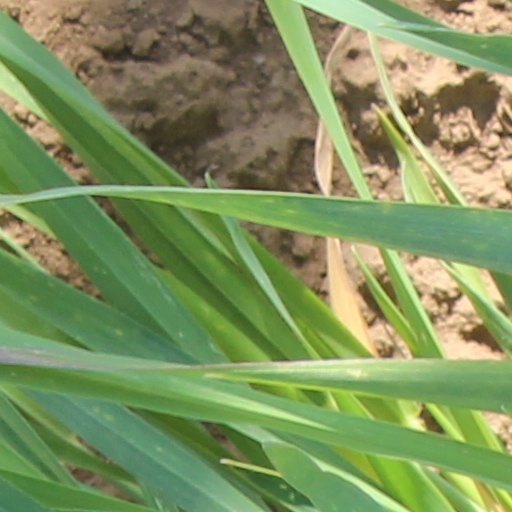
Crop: wheat